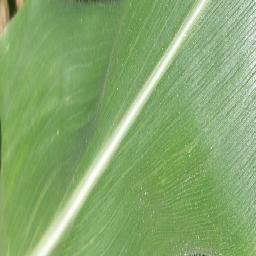
Label: Corn___healthy